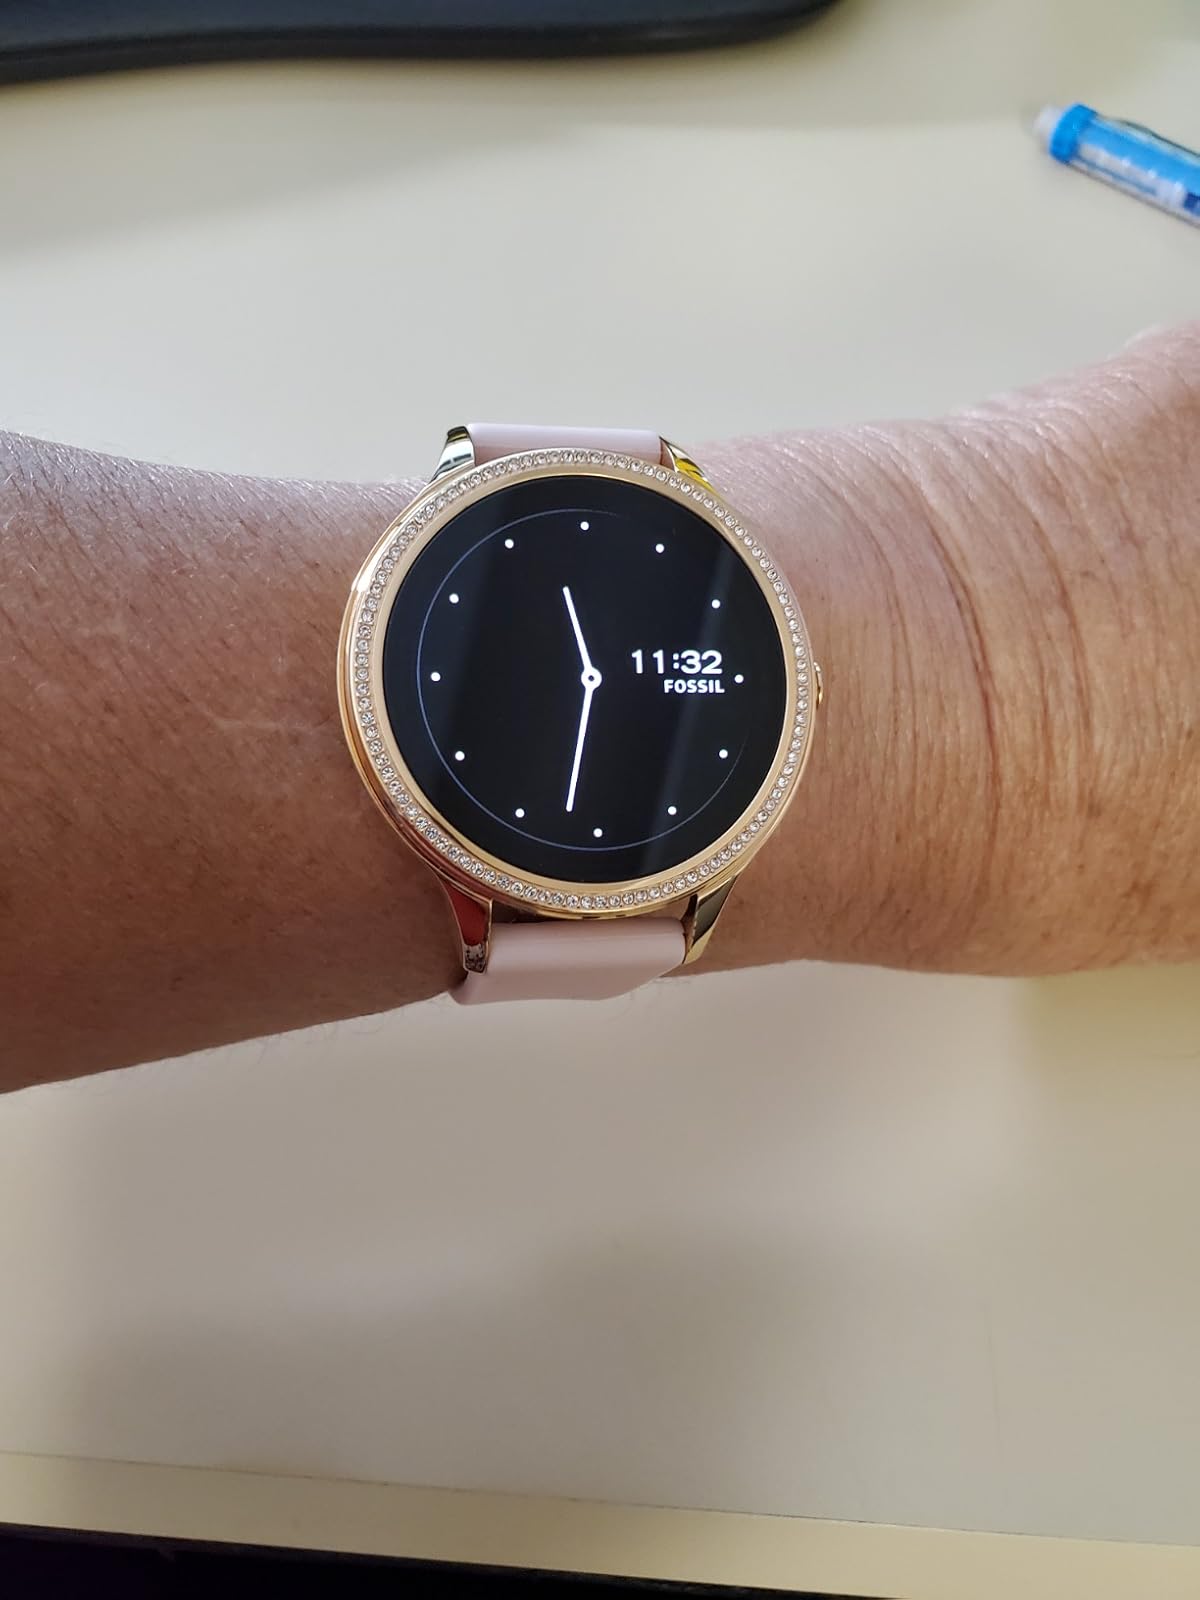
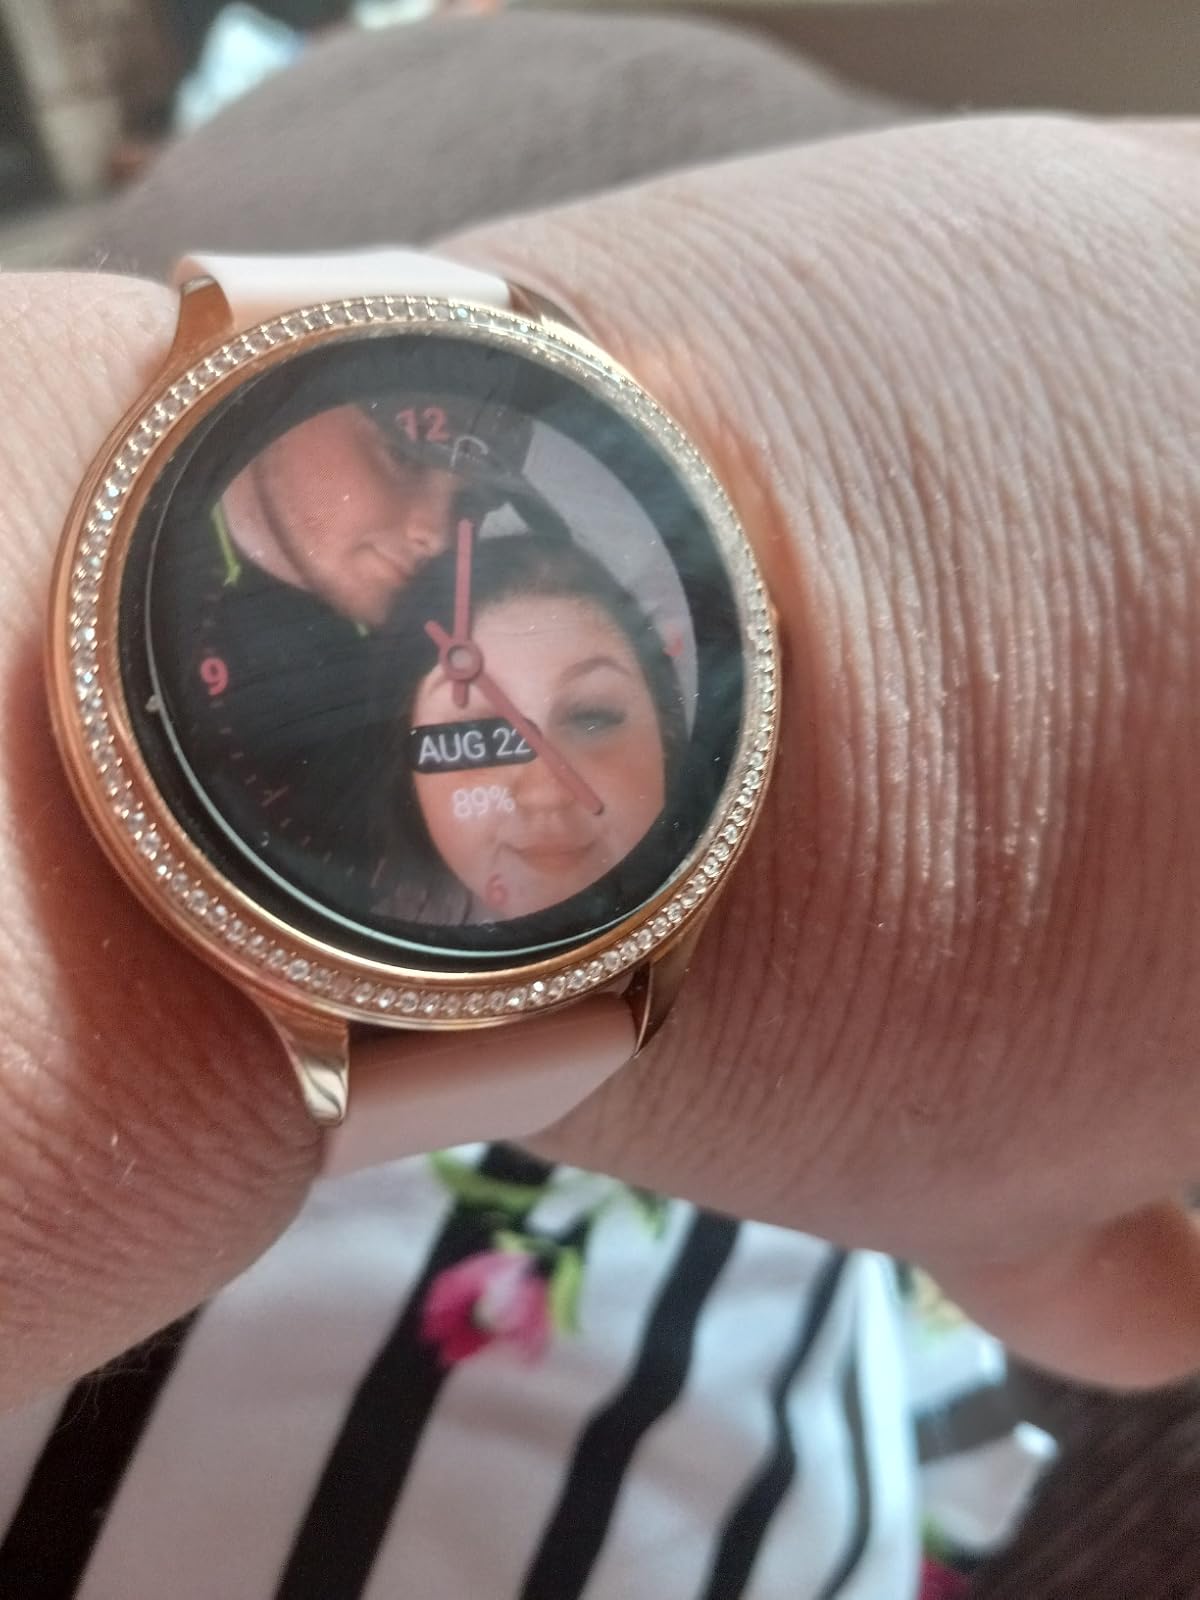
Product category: smartwatch
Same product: yes